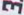
Number: 3